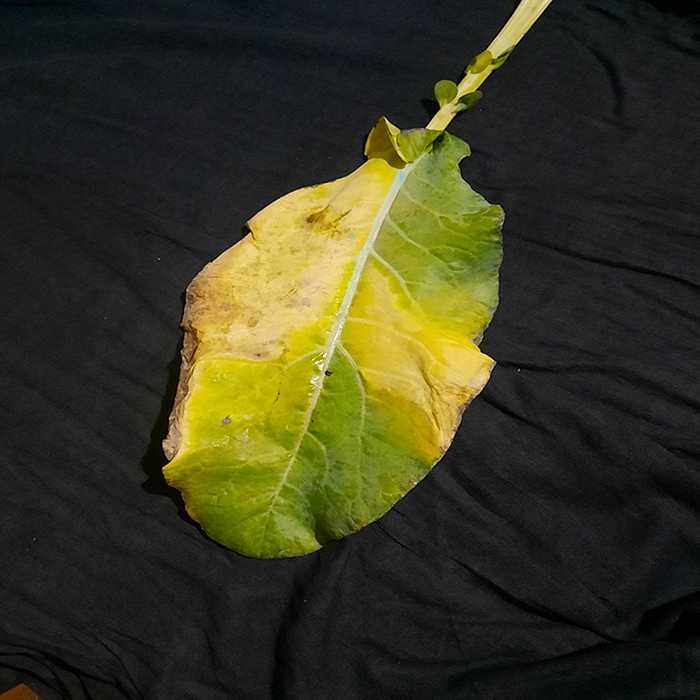
Plant: Cauliflower
Label: Black Rot